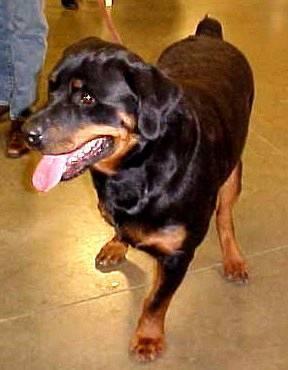
dog